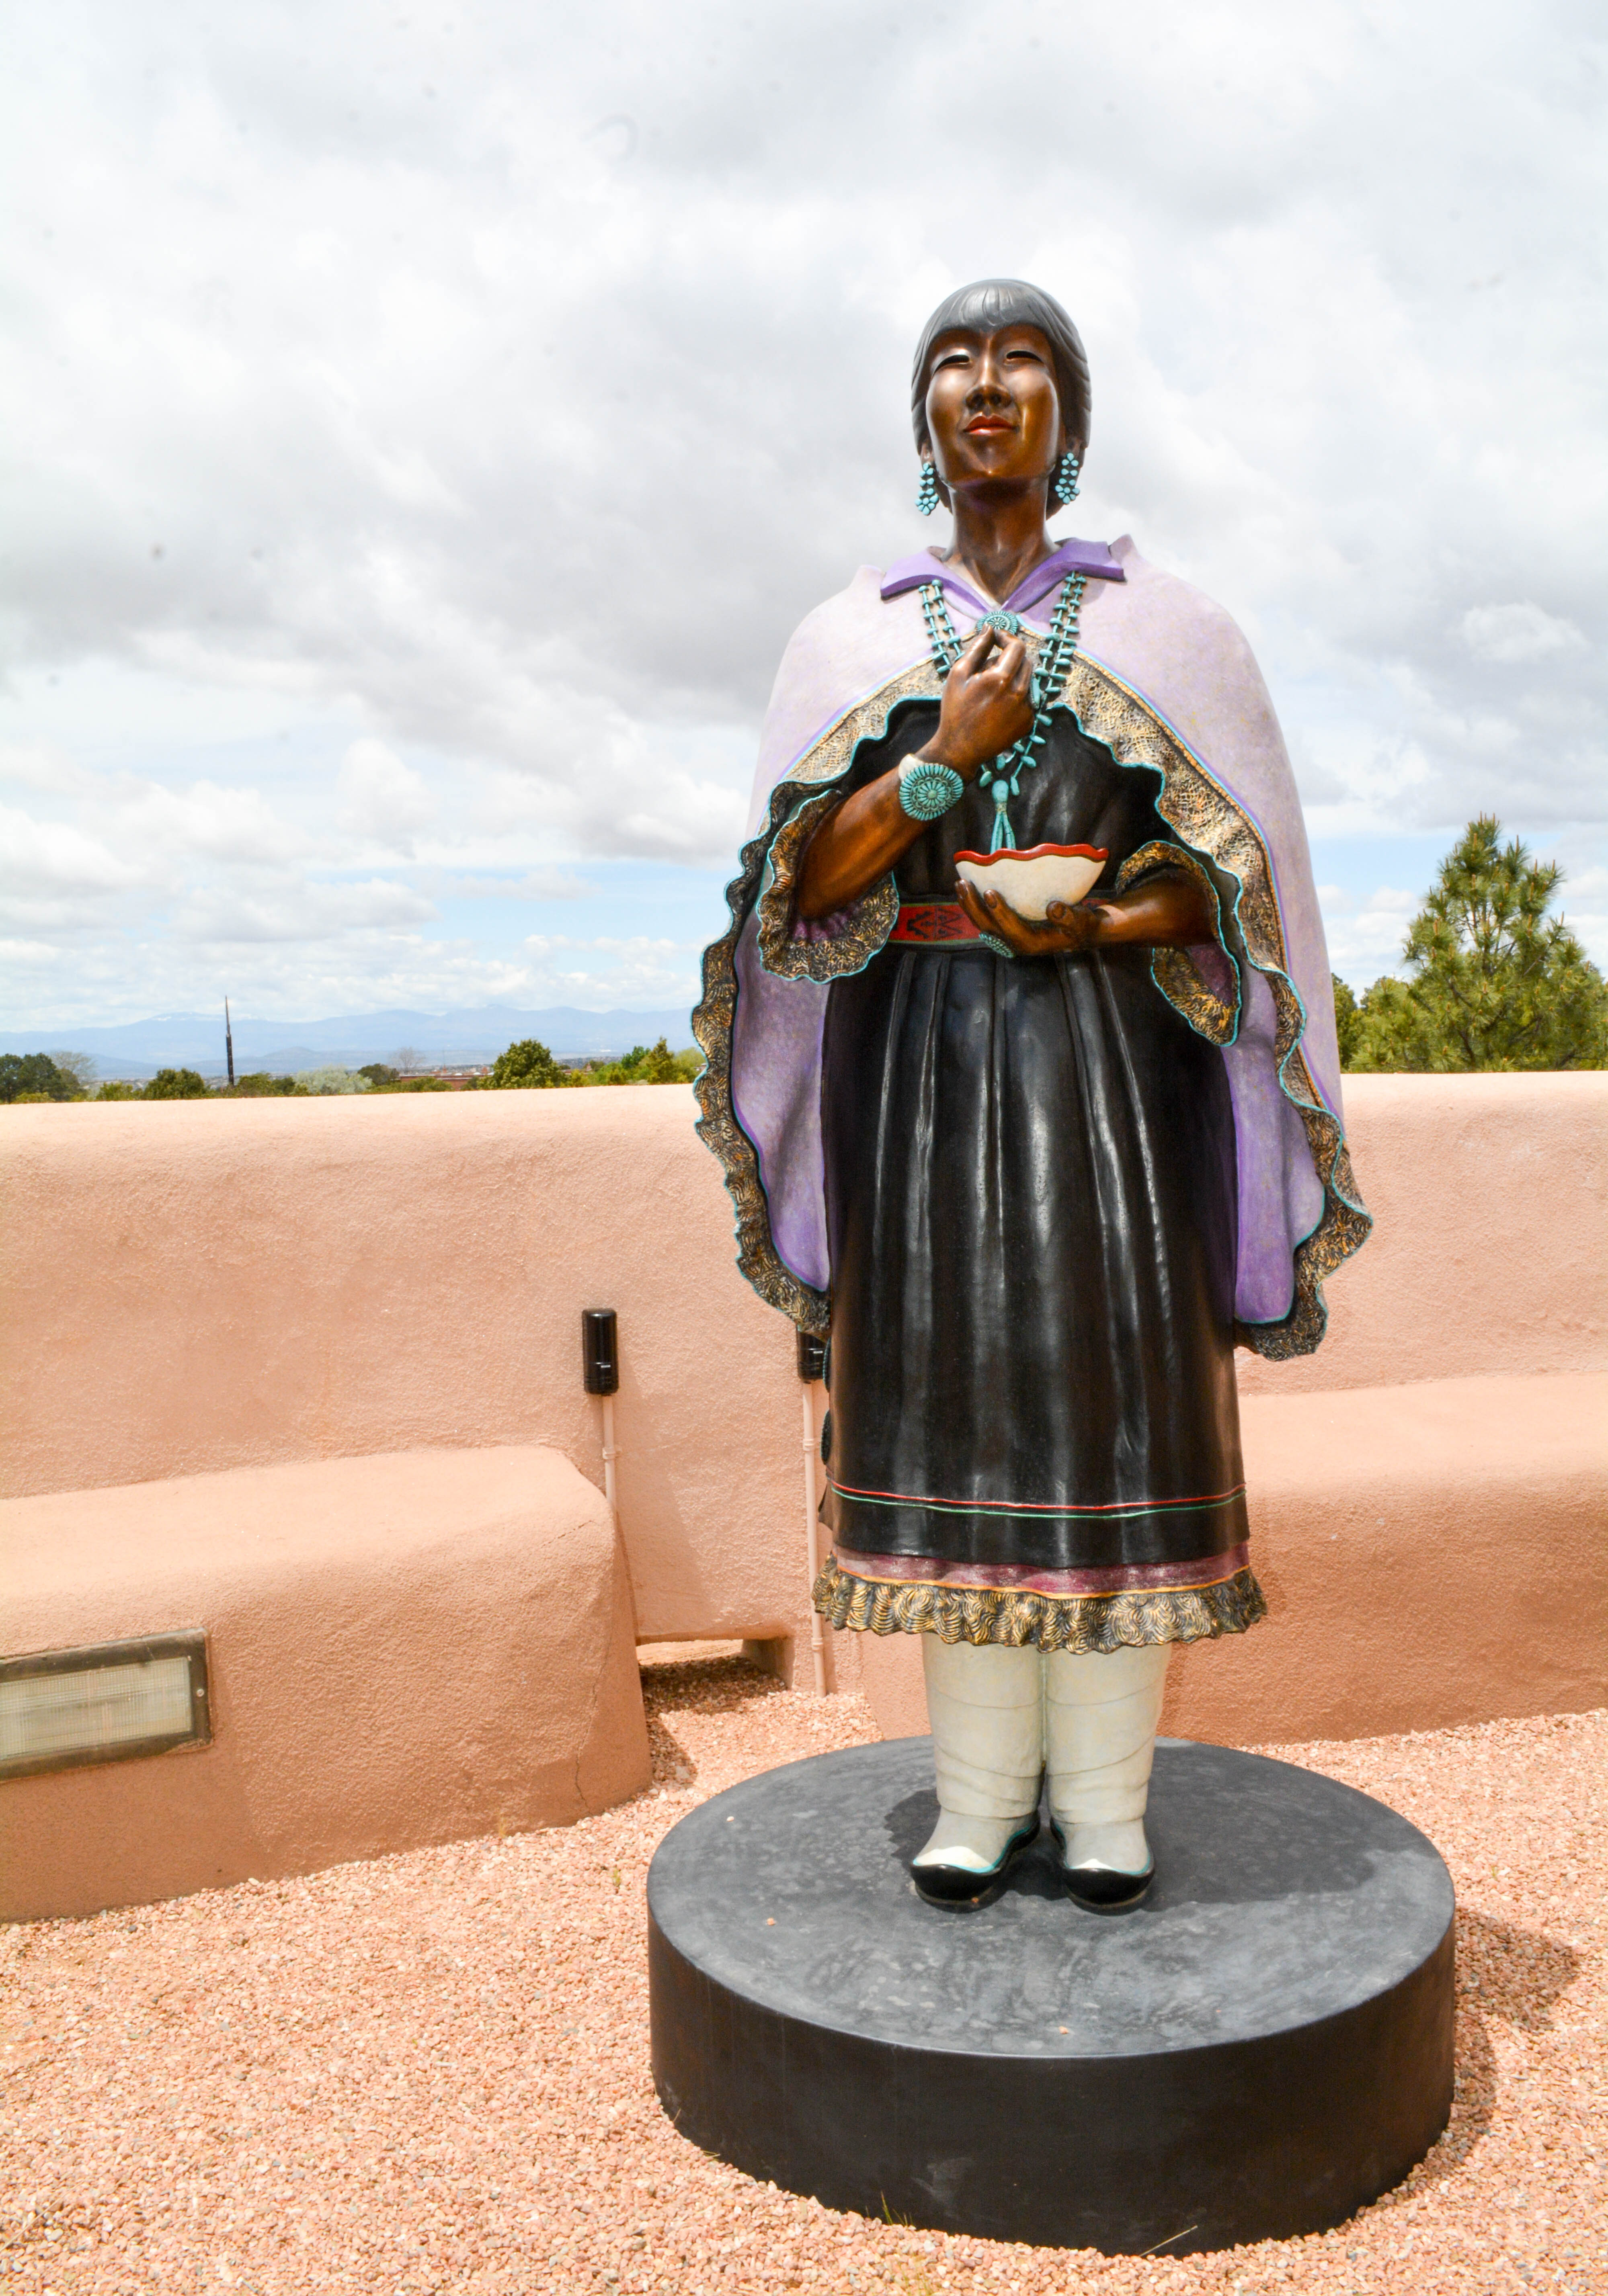
monument, statue, toy, sculpture, temple